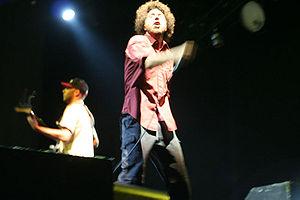
Wake up est la 7ᵉ piste du premier album du groupe de rap metal Rage Against the Machine. Cette chanson est une ode à Martin Luther King, Cassius Clay et Malcolm X. Certaines paroles font référence à l'assassinat de Luther King ainsi qu'à un discours qu'il avait prononcé, selon lequel il donnerait le pouvoir à ceux qui ne l'ont pas. Le début de la chanson, repris au milieu, peut faire référence à la chanson de Led Zeppelin Kashmir ; pour ce qui est de la structure on peut comparer cette chanson à Freedom dernière piste de l'album.
Le Pinkpop Festival est l'un des plus importants festivals de musique rock des Pays-Bas, de par les artistes qui le fréquentent chaque année. Il se déroule entre mi-mai et début juin à Landgraaf.
Rage Against the Machine est un groupe de rap metal américain, originaire de Los Angeles, en Californie. Leur style musical est principalement une fusion de metal et de rap, avec des influences funk et punk. Composé de Zack de la Rocha, Tom Morello, Tim Commerford et Brad Wilk, le groupe va marquer les années 1990 jusqu'à sa dissolution en 2000. Il s'est reformé en janvier 2007 pour le festival de Coachella.